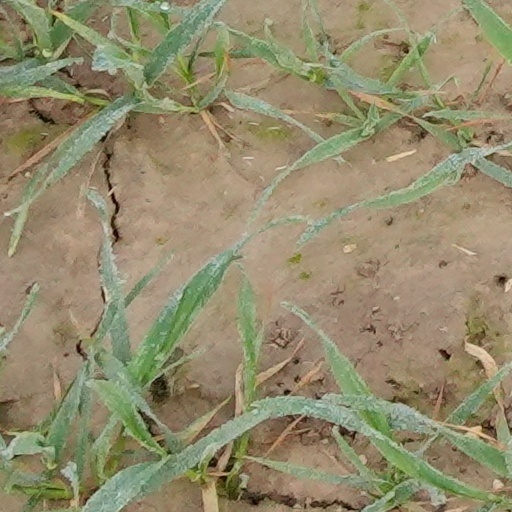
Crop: wheat